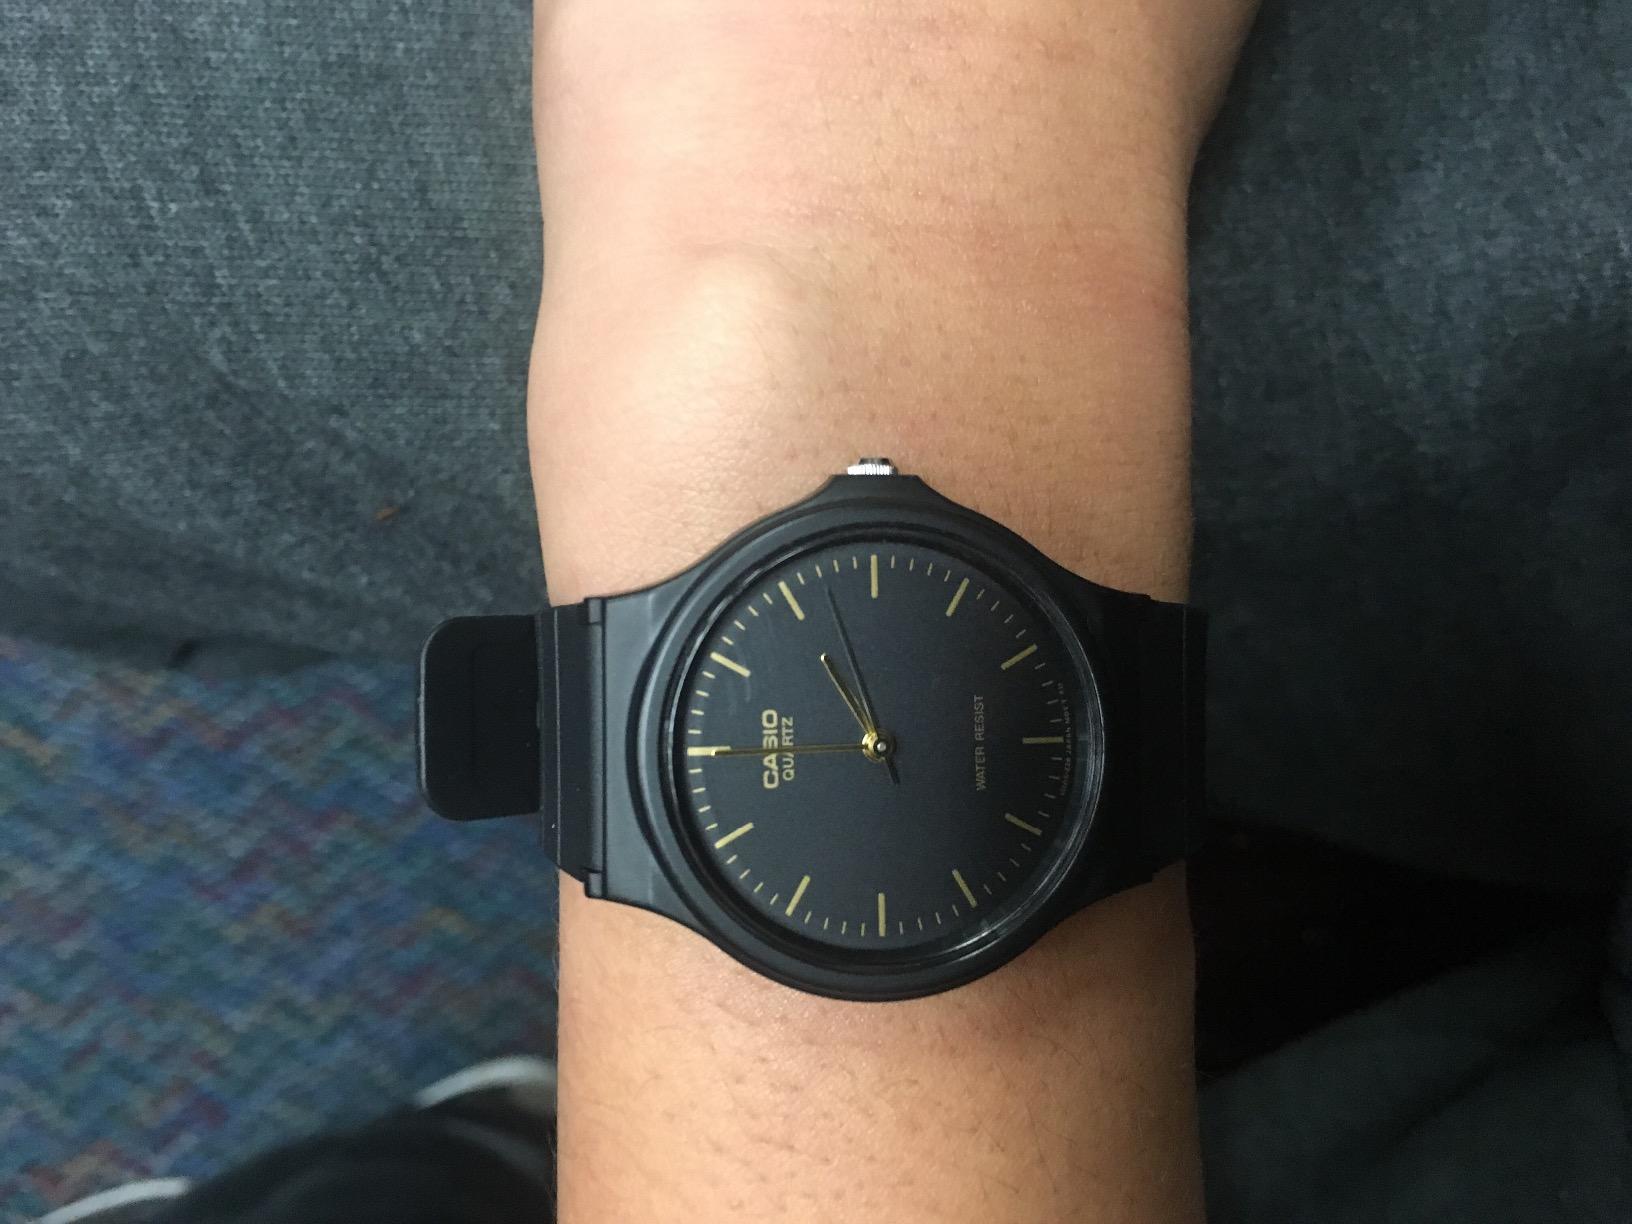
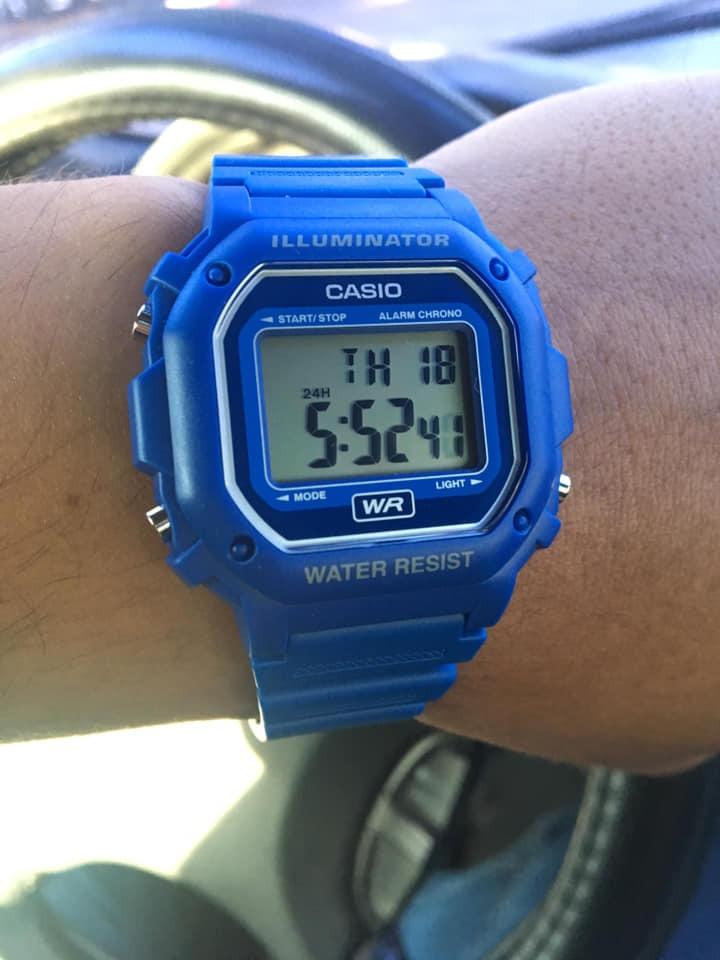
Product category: accessories_watch
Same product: no